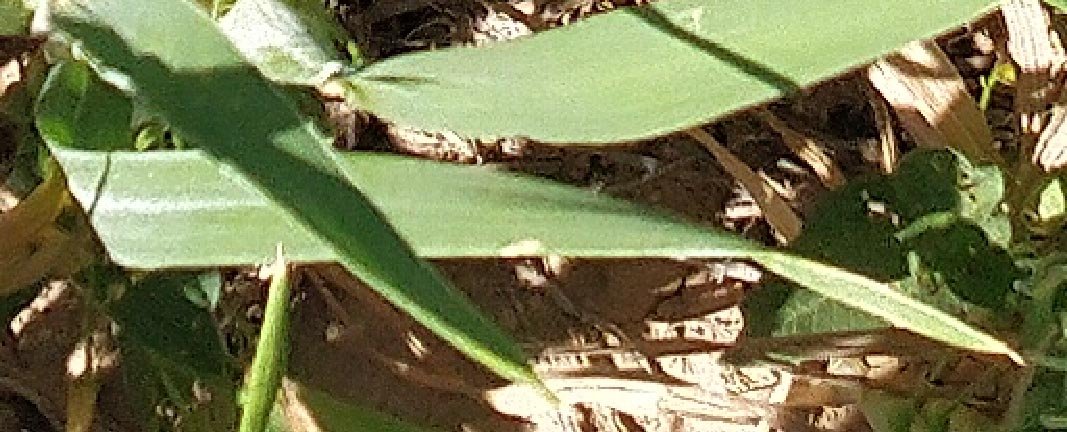
Label: Wheat___Healthy